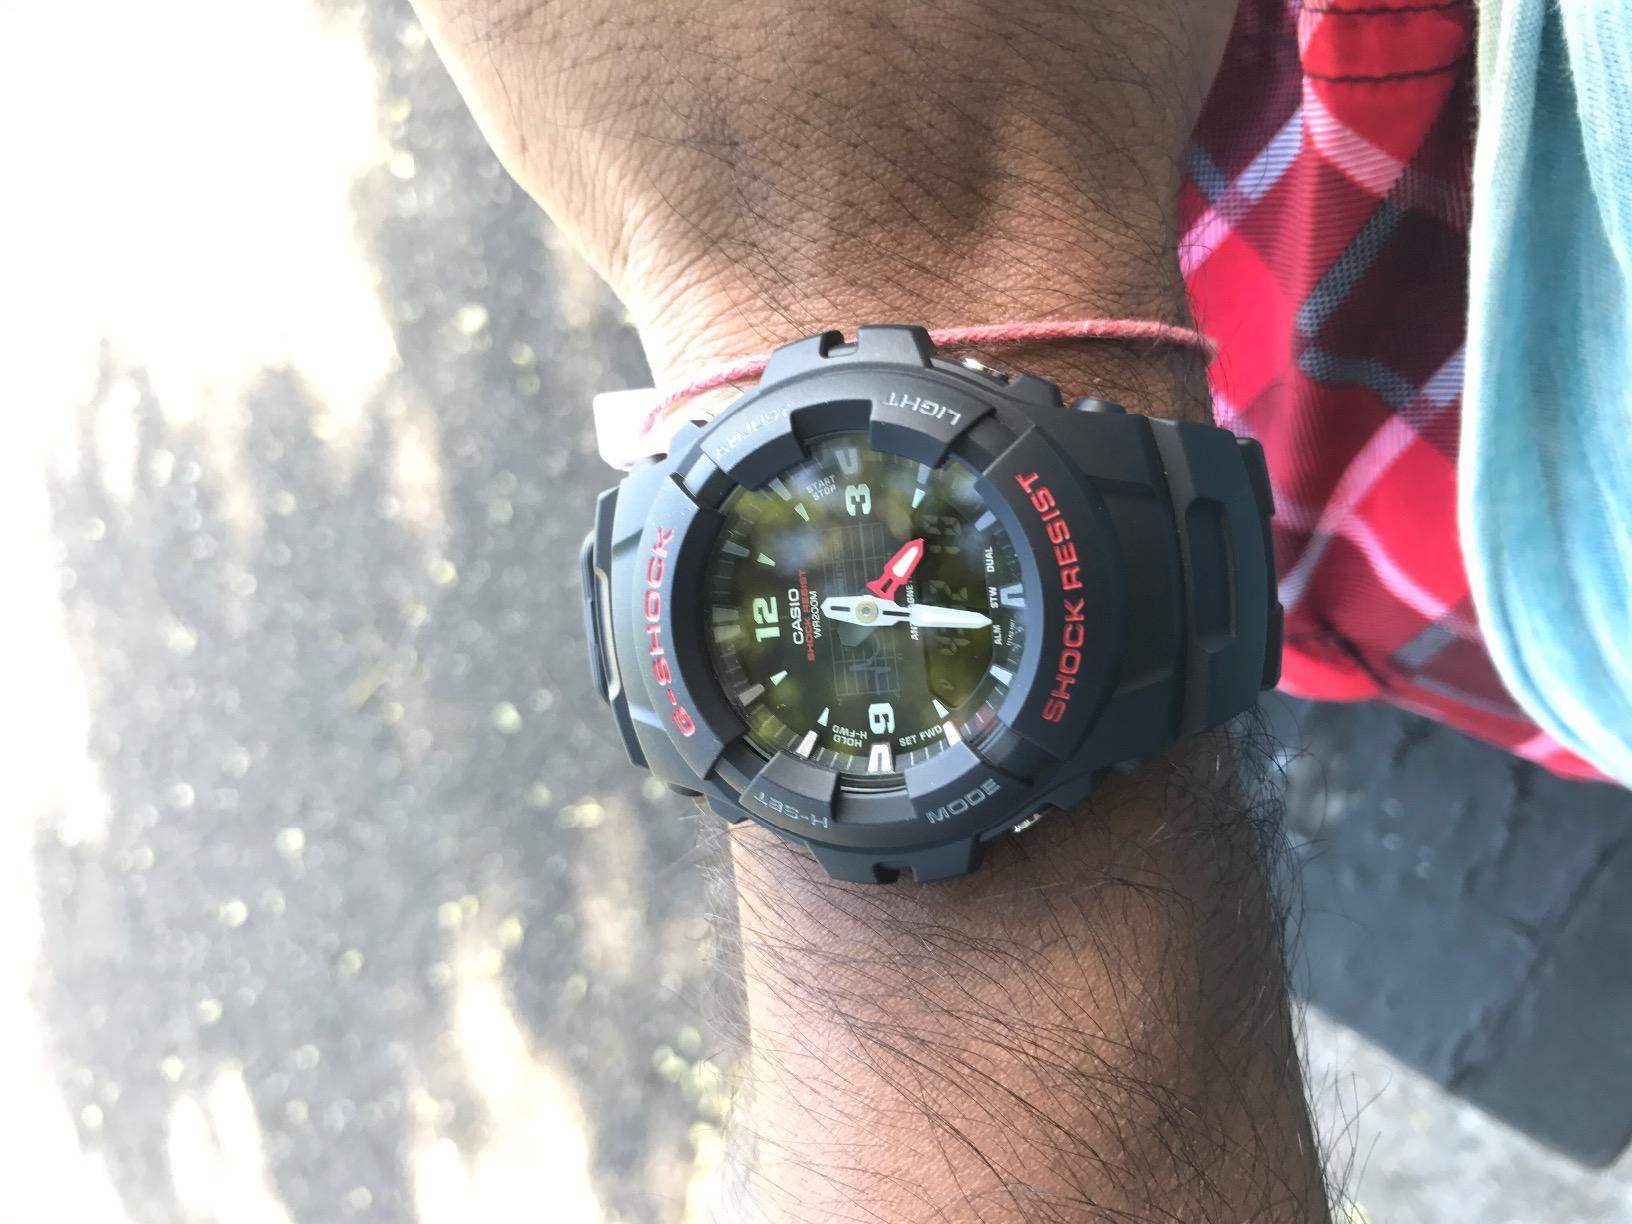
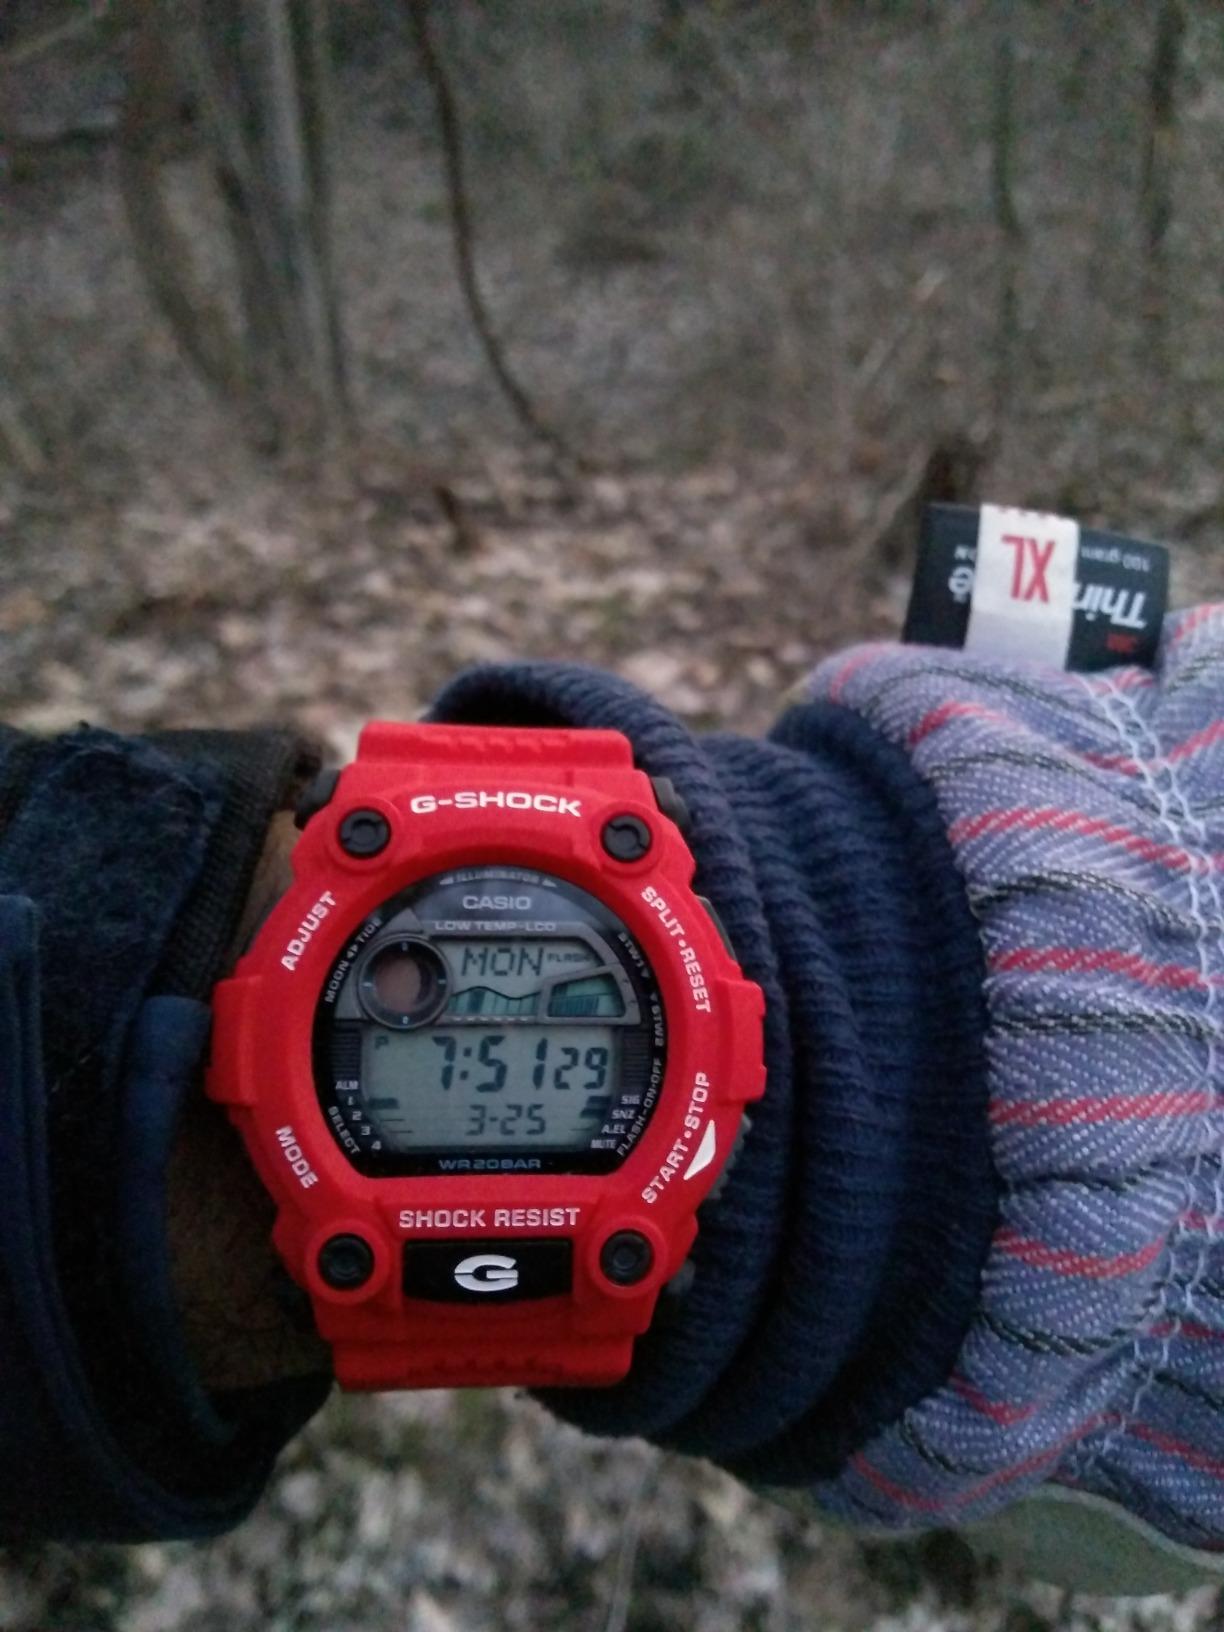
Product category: accessories_watch
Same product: no